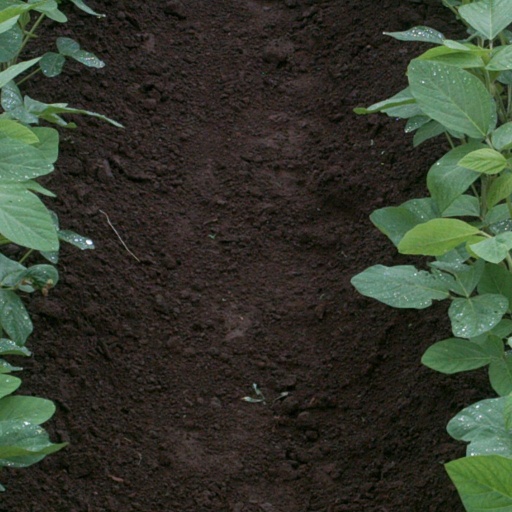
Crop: soybean